Luster, Norway

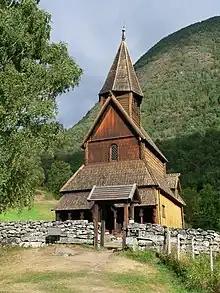
Urnes Stave Church

The Jostedalsbreen glacier (including the arm called Nigardsbreen) is the biggest glacier in continental Europe, the highest point on it is Høgste Breakulen. It is located west of Jostedal, north of Gaupne, in Jostedalsbreen National Park, much of which is located in the municipality of Luster. Other glaciers include the Austerdalsbreen, Harbardsbreen and Spørteggbreen.